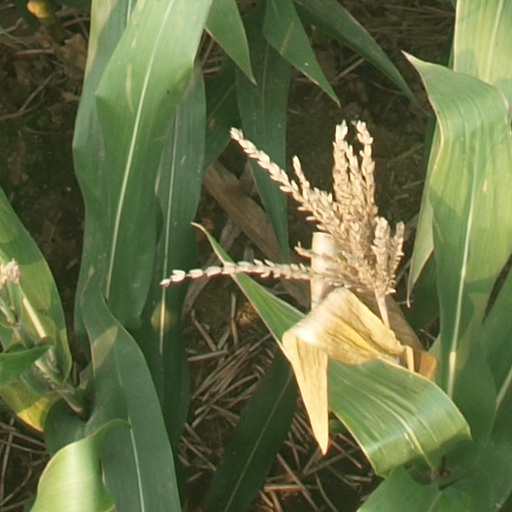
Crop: maize; corn